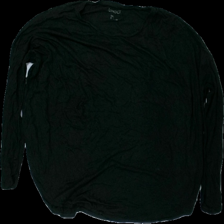
View: front
Type: Top
Category: Ladies
Brand: Lindex
Colors: Black
Material: 100% viscose
Cut: Regular
Size: L
Season: All
Holes: Major
Damage: hål
Damage location: bottom center
Damage 2 location: middle center
Damage 3 location: middle left
Price range: <50
Recommended usage: Export
Description: svarta långärmad tröja, nopprig, flera hål nertill